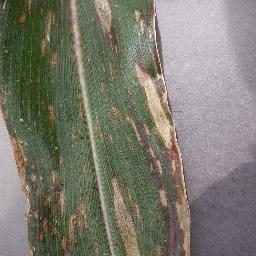
Label: Corn___Northern_Leaf_Blight